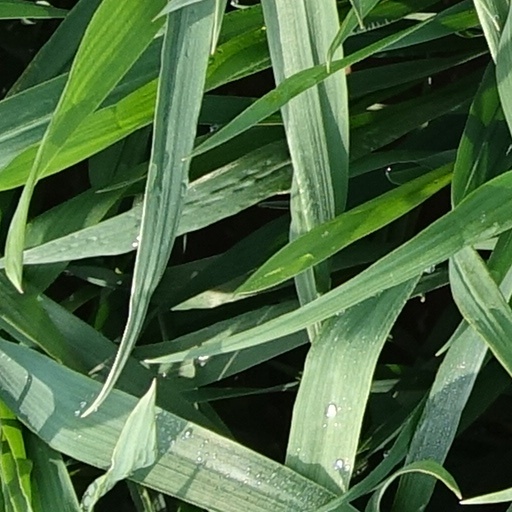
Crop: wheat